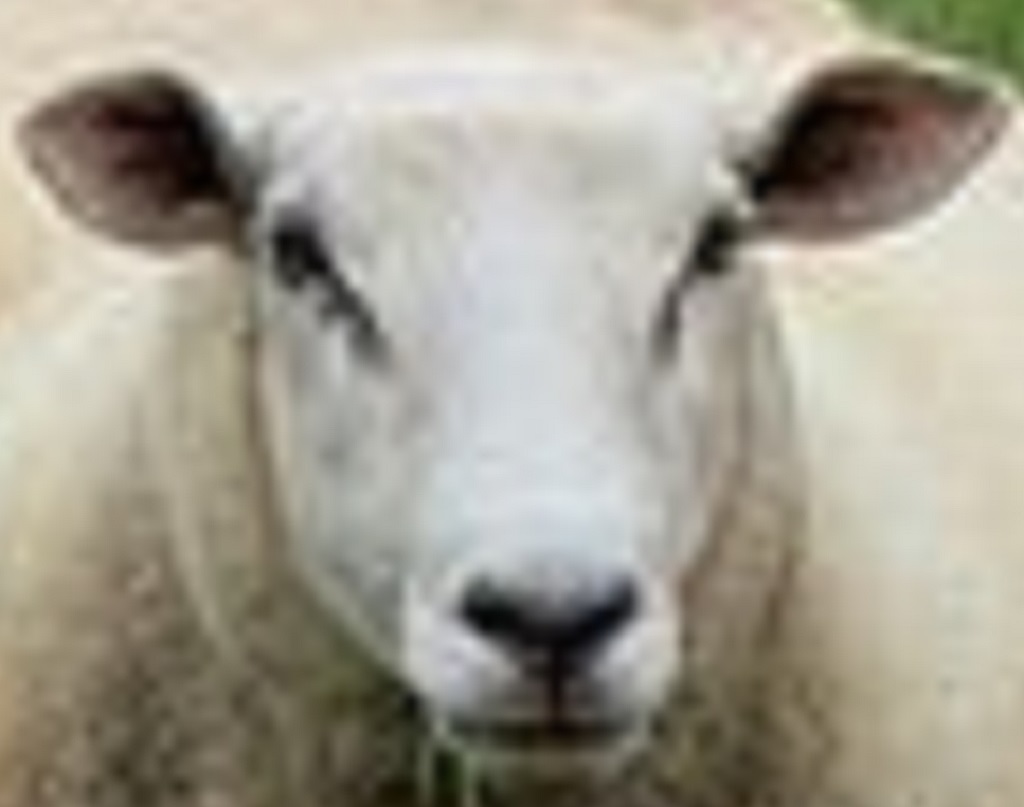
Label: no pain